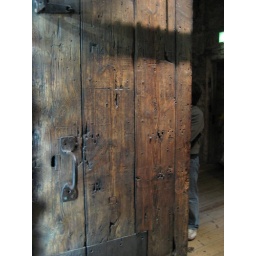
One of the original doors in the castle prison.